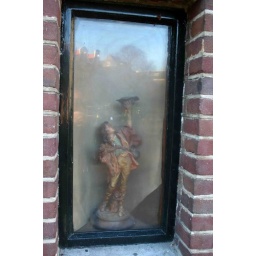
trapped in a window box